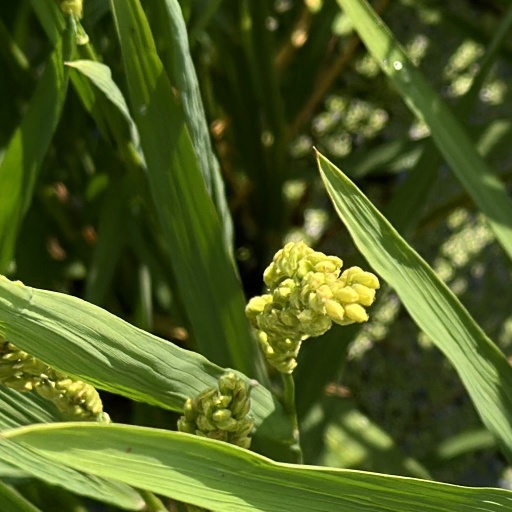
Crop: rice